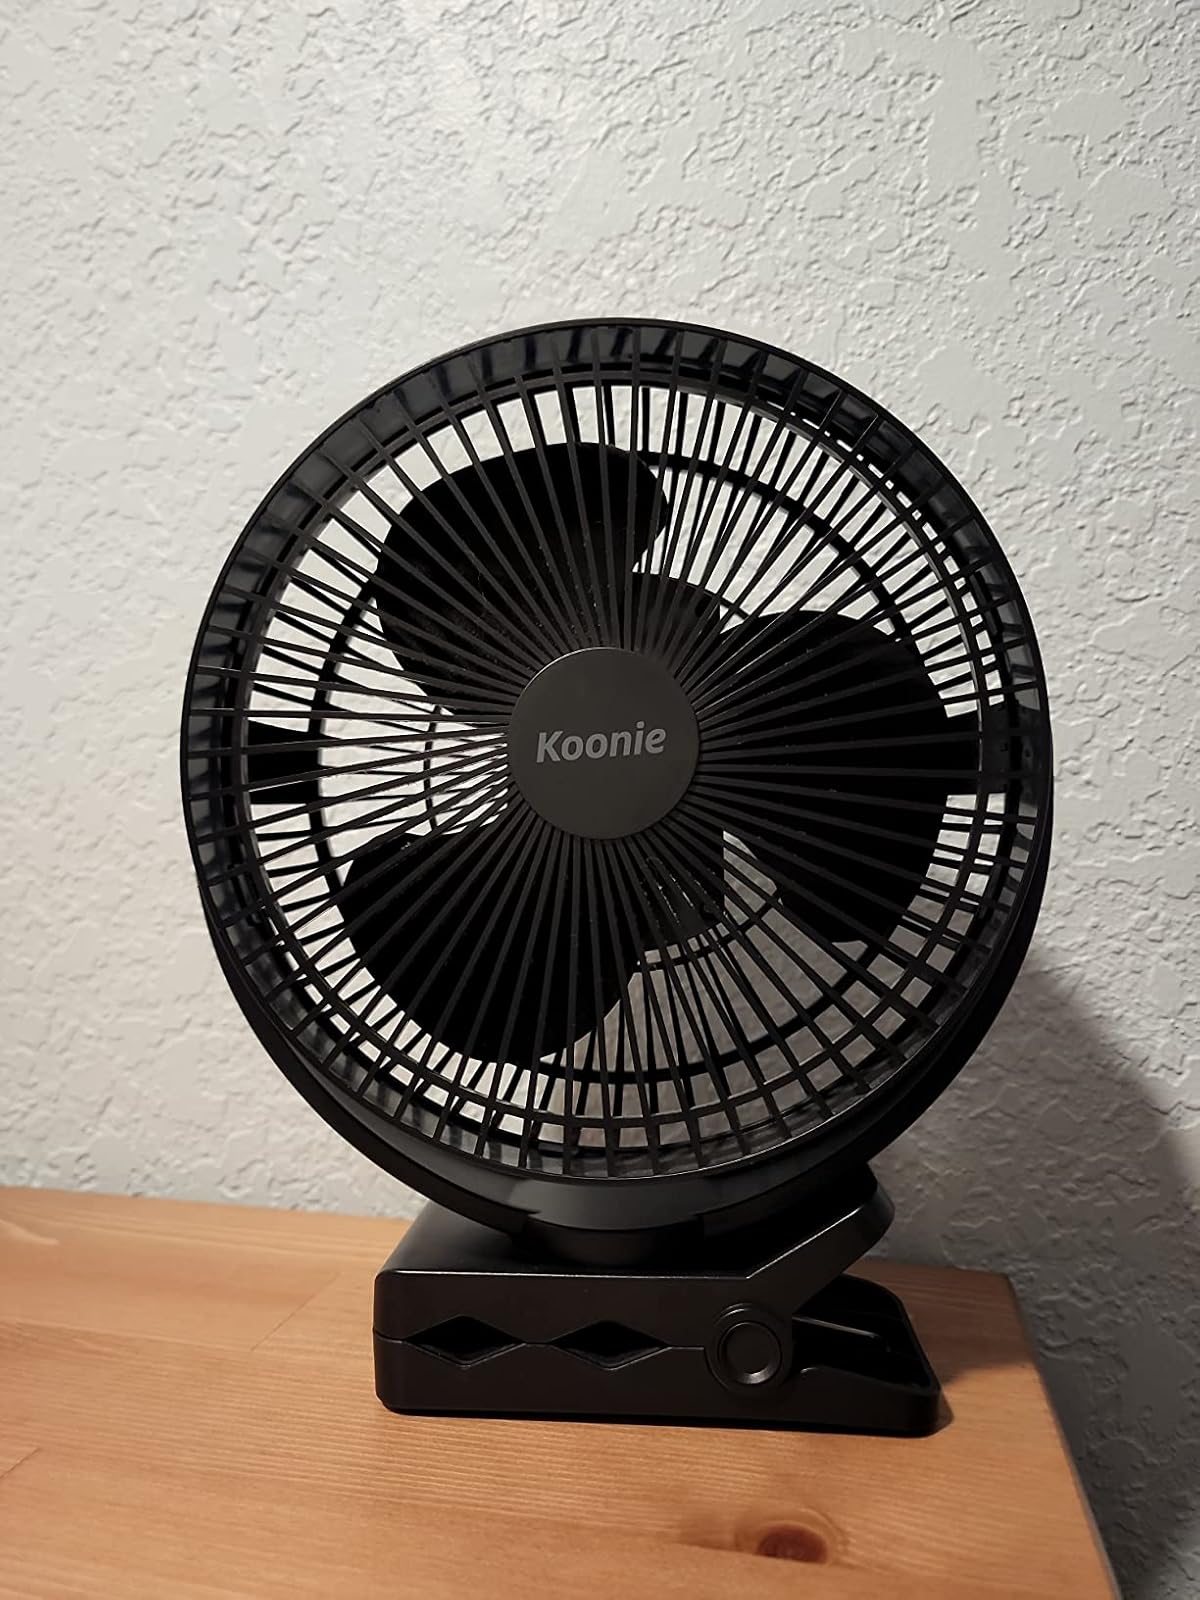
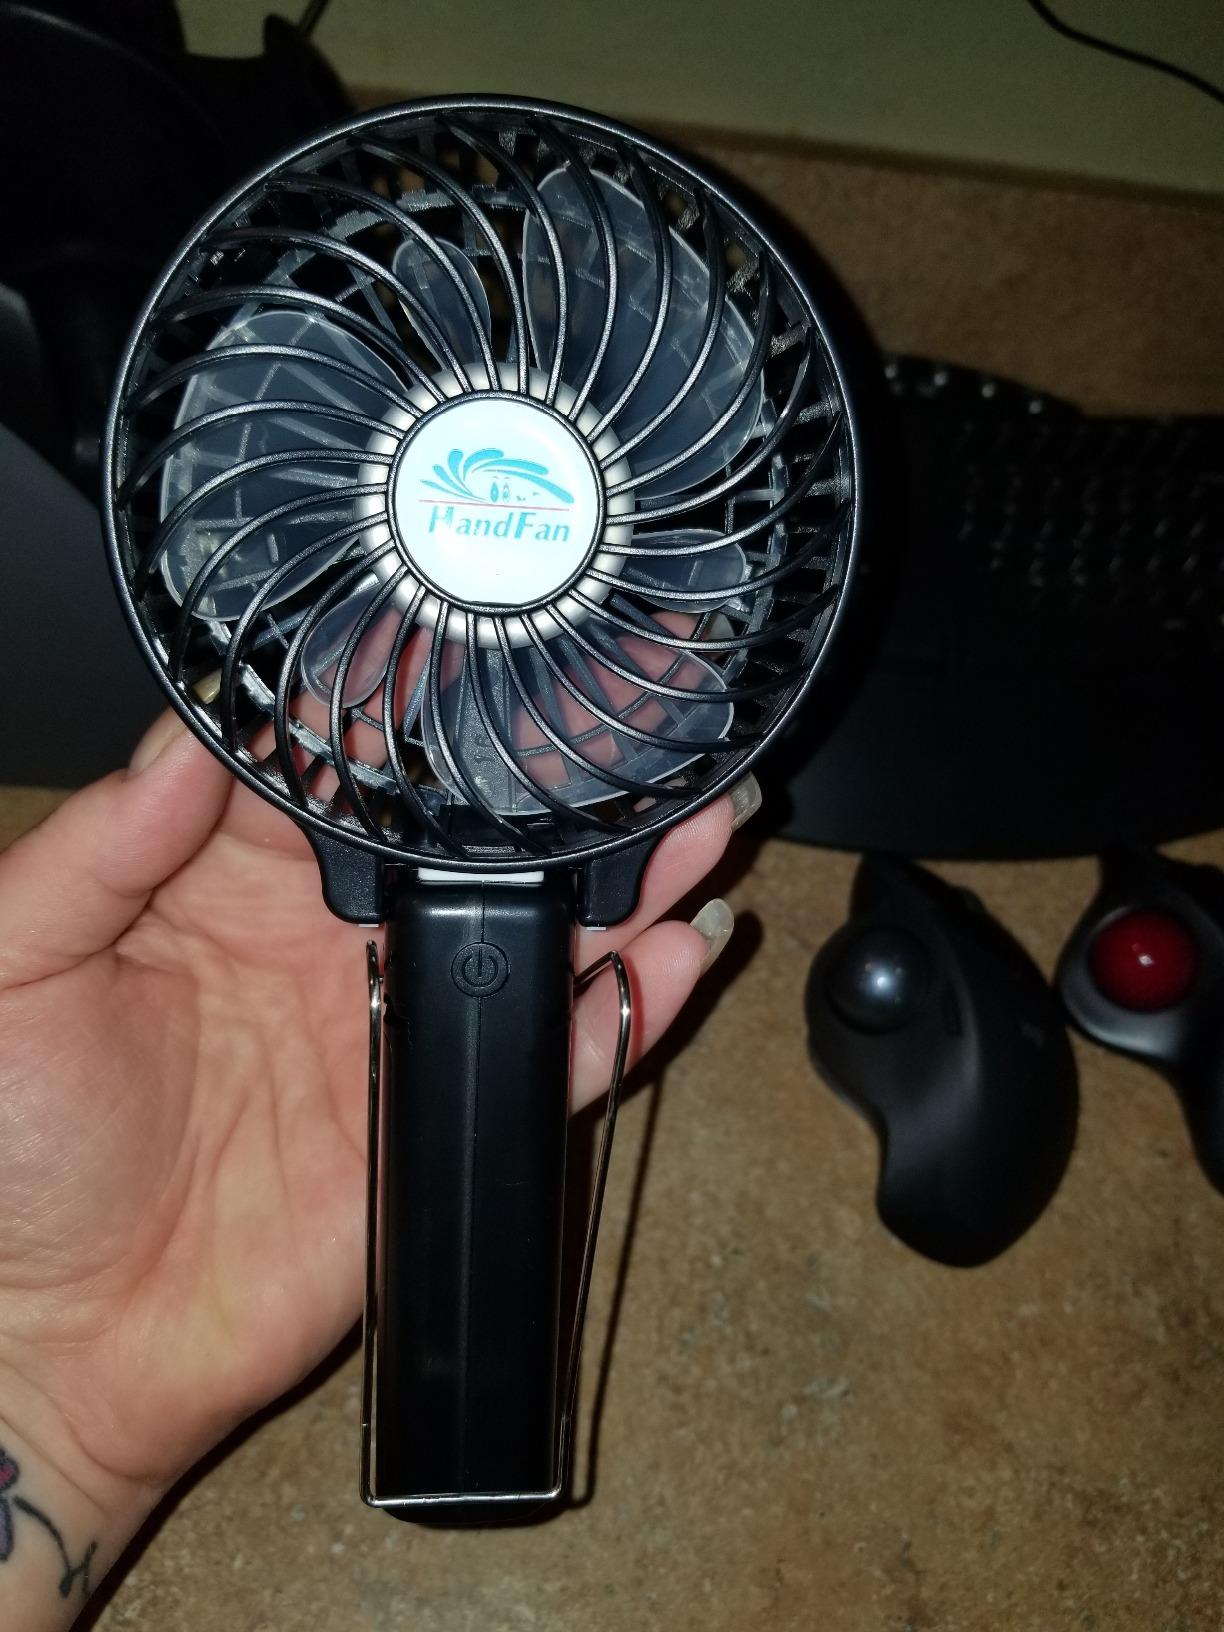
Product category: fan
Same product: no